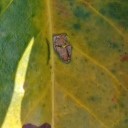
Label: Miner